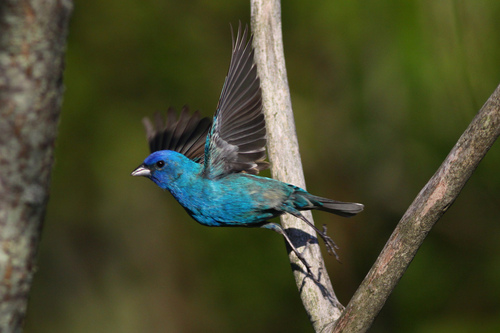
this bird is almost completely blue with black primaries and secondaries.
this bird is blue and green with black wings and a gray bill.
this is a blue bird with grey wings and a small grey beak.
the tiny bird has a bright blue body with black wings.
this bird is bright blue with dark gray on the undersides of the wings.
this particular bird has a turquoise belly and breasts and a blue crownits mostly bright blue body has dark wings, a small beak, and long legs.
the colorful bird has a blue belly and torso and a small black bill.
this blue bird has a small white beak and long black talons.
a blue bird with black wings flying through the air.
Species: Indigo Bunting